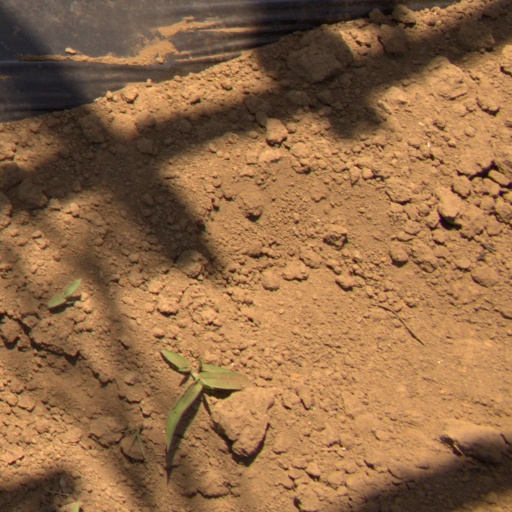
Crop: Jerusalem artichoke